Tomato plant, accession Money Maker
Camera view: bottom (45 deg); turntable rotation: 180 degrees
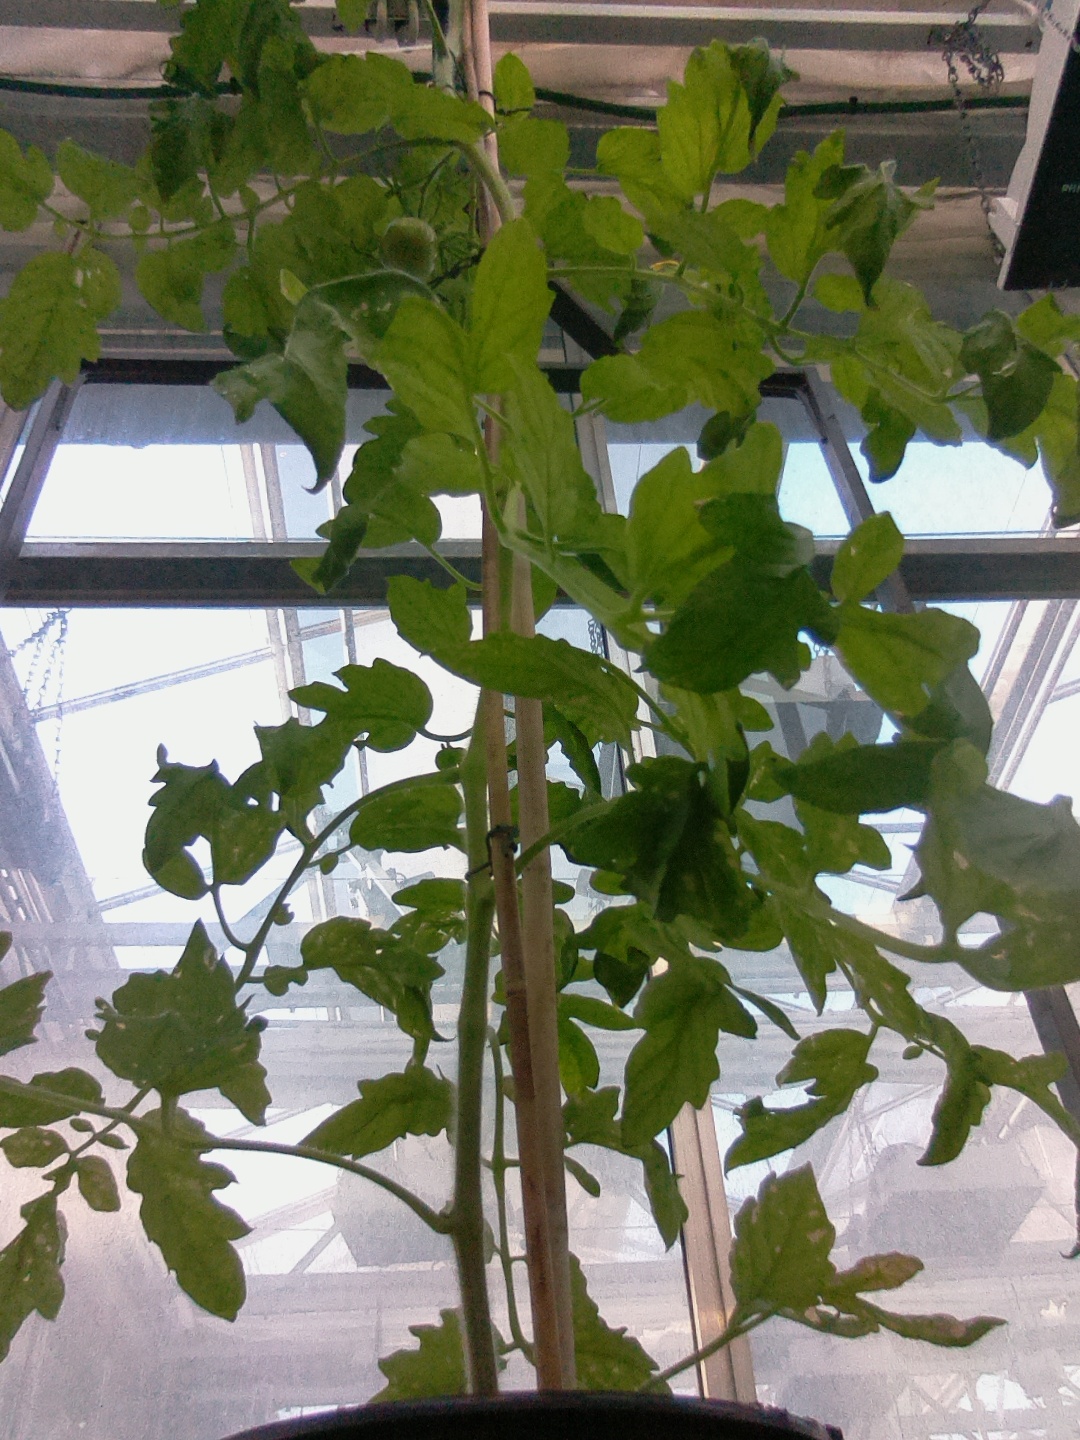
BBCH growth stage 72: 20%-30% of final fruit size